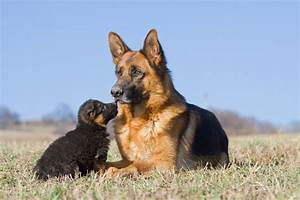
Label: dog